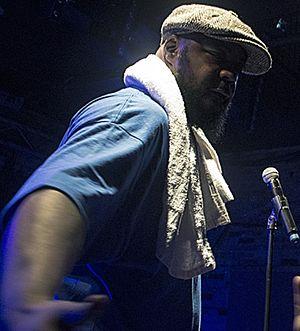
Sean Price est un rappeur américain. Il fut membre du collectif Boot Camp Click et du duo Heltah Skeltah sous le nom de Ruckus, parfois abrégé Ruck, aux côtés de Rock. Price est le cousin de Memphis Bleek, ancien rappeur de Roc-A-Fella Records, et également un ami proche de l'acteur Ryan Phillippe.